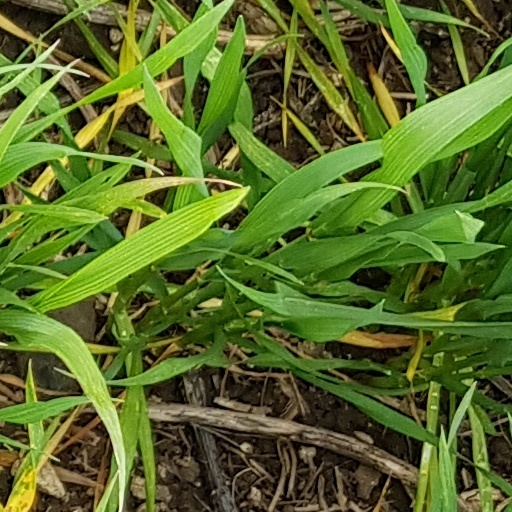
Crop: wheat